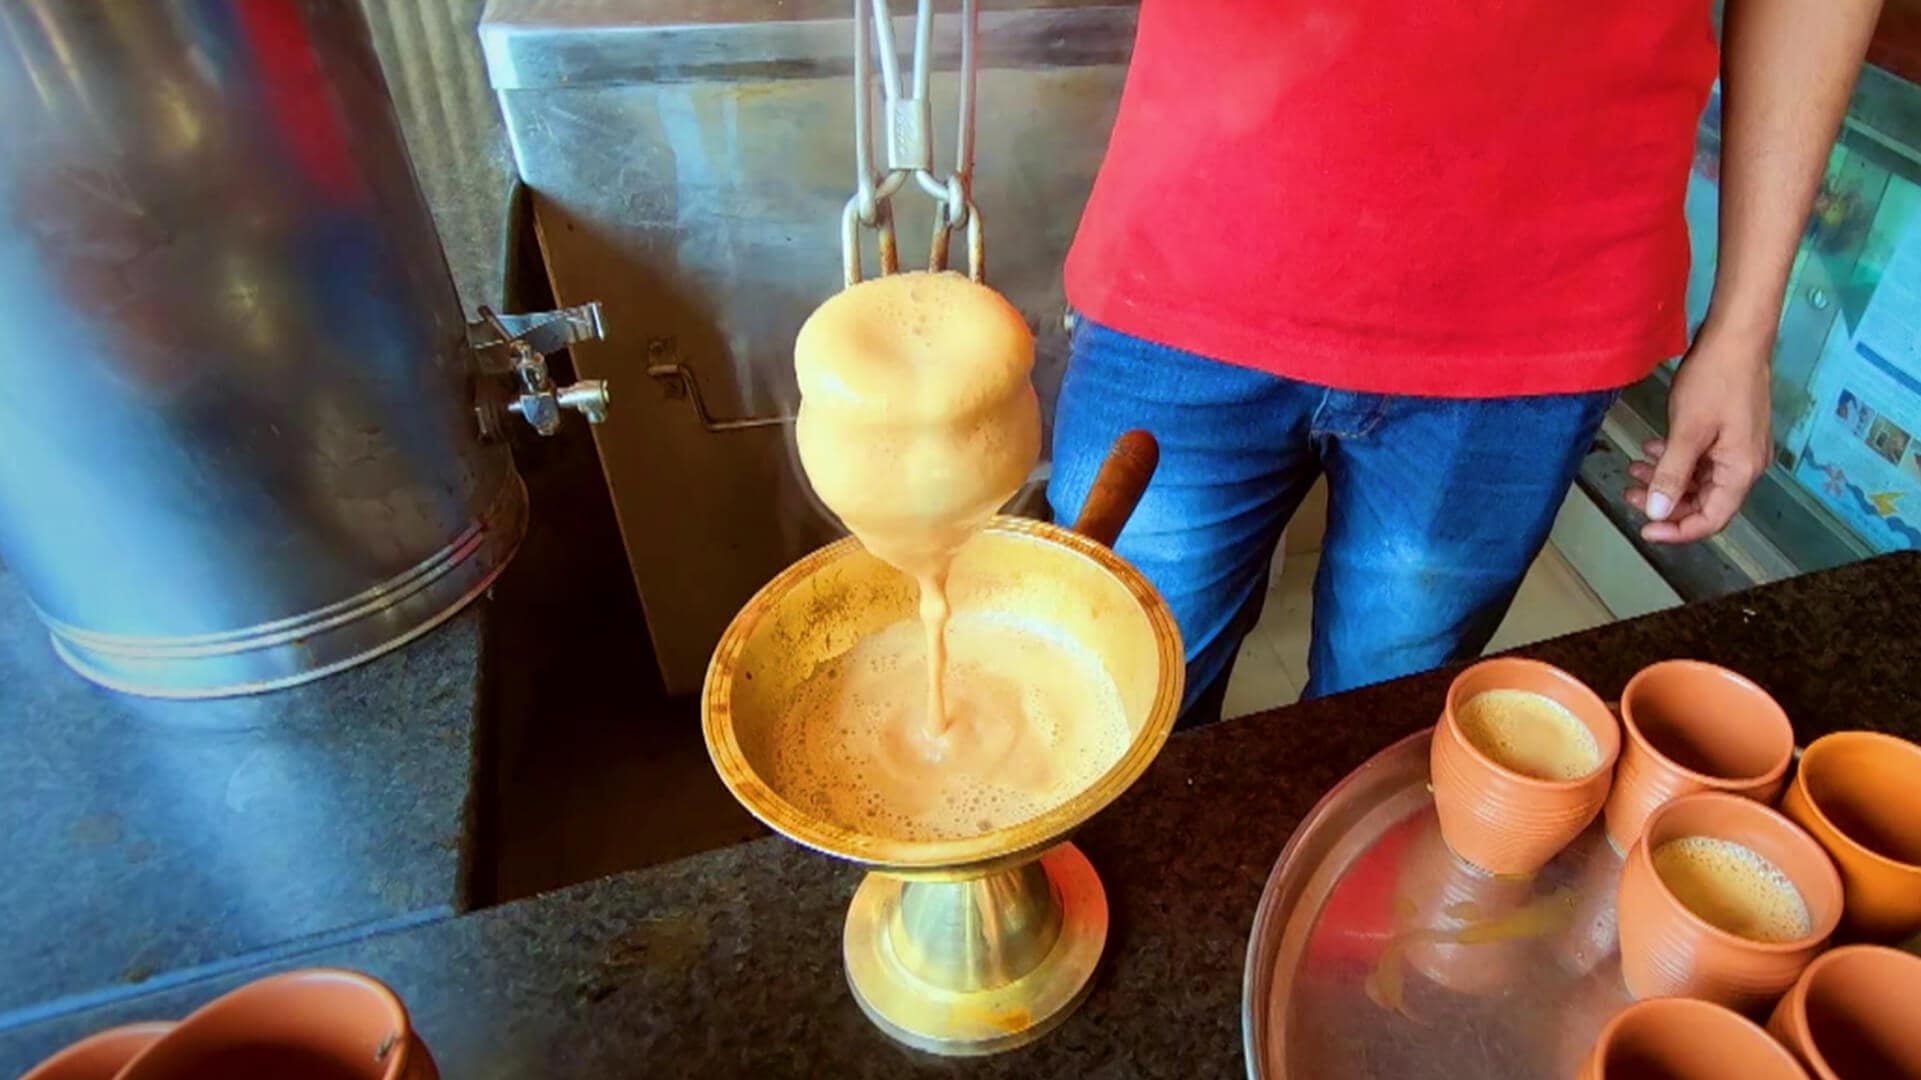
Dish: chai